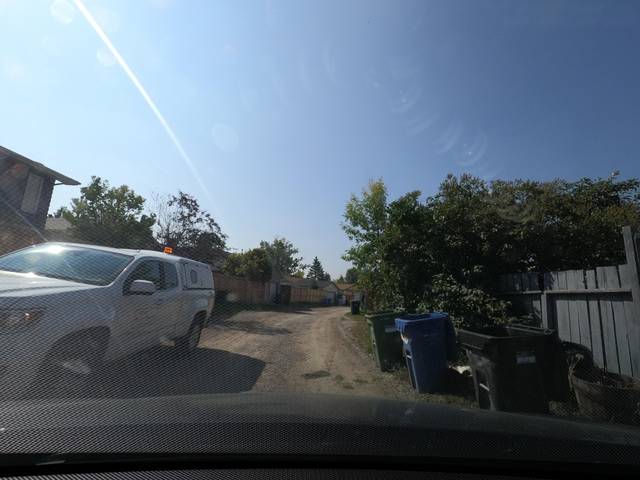
Region: Canada
Coordinates: 50.904, -114.041